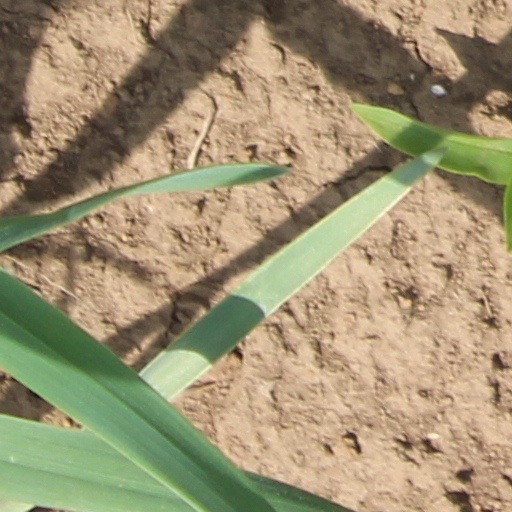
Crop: wheat